Elizabeth Jonas

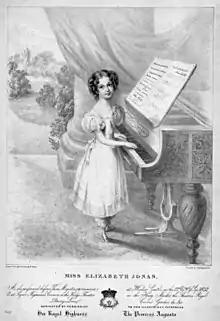
Elizabeth Jonas

Elizabeth Gladman Jonas (born Southwark, London, England about 1825; died 1877) was an English pianist, child prodigy, and music teacher.